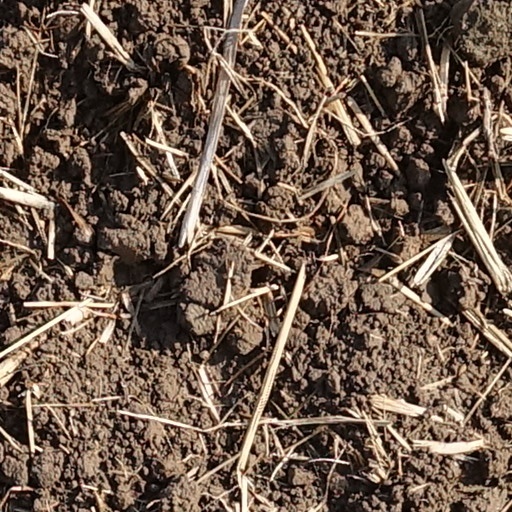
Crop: wheat